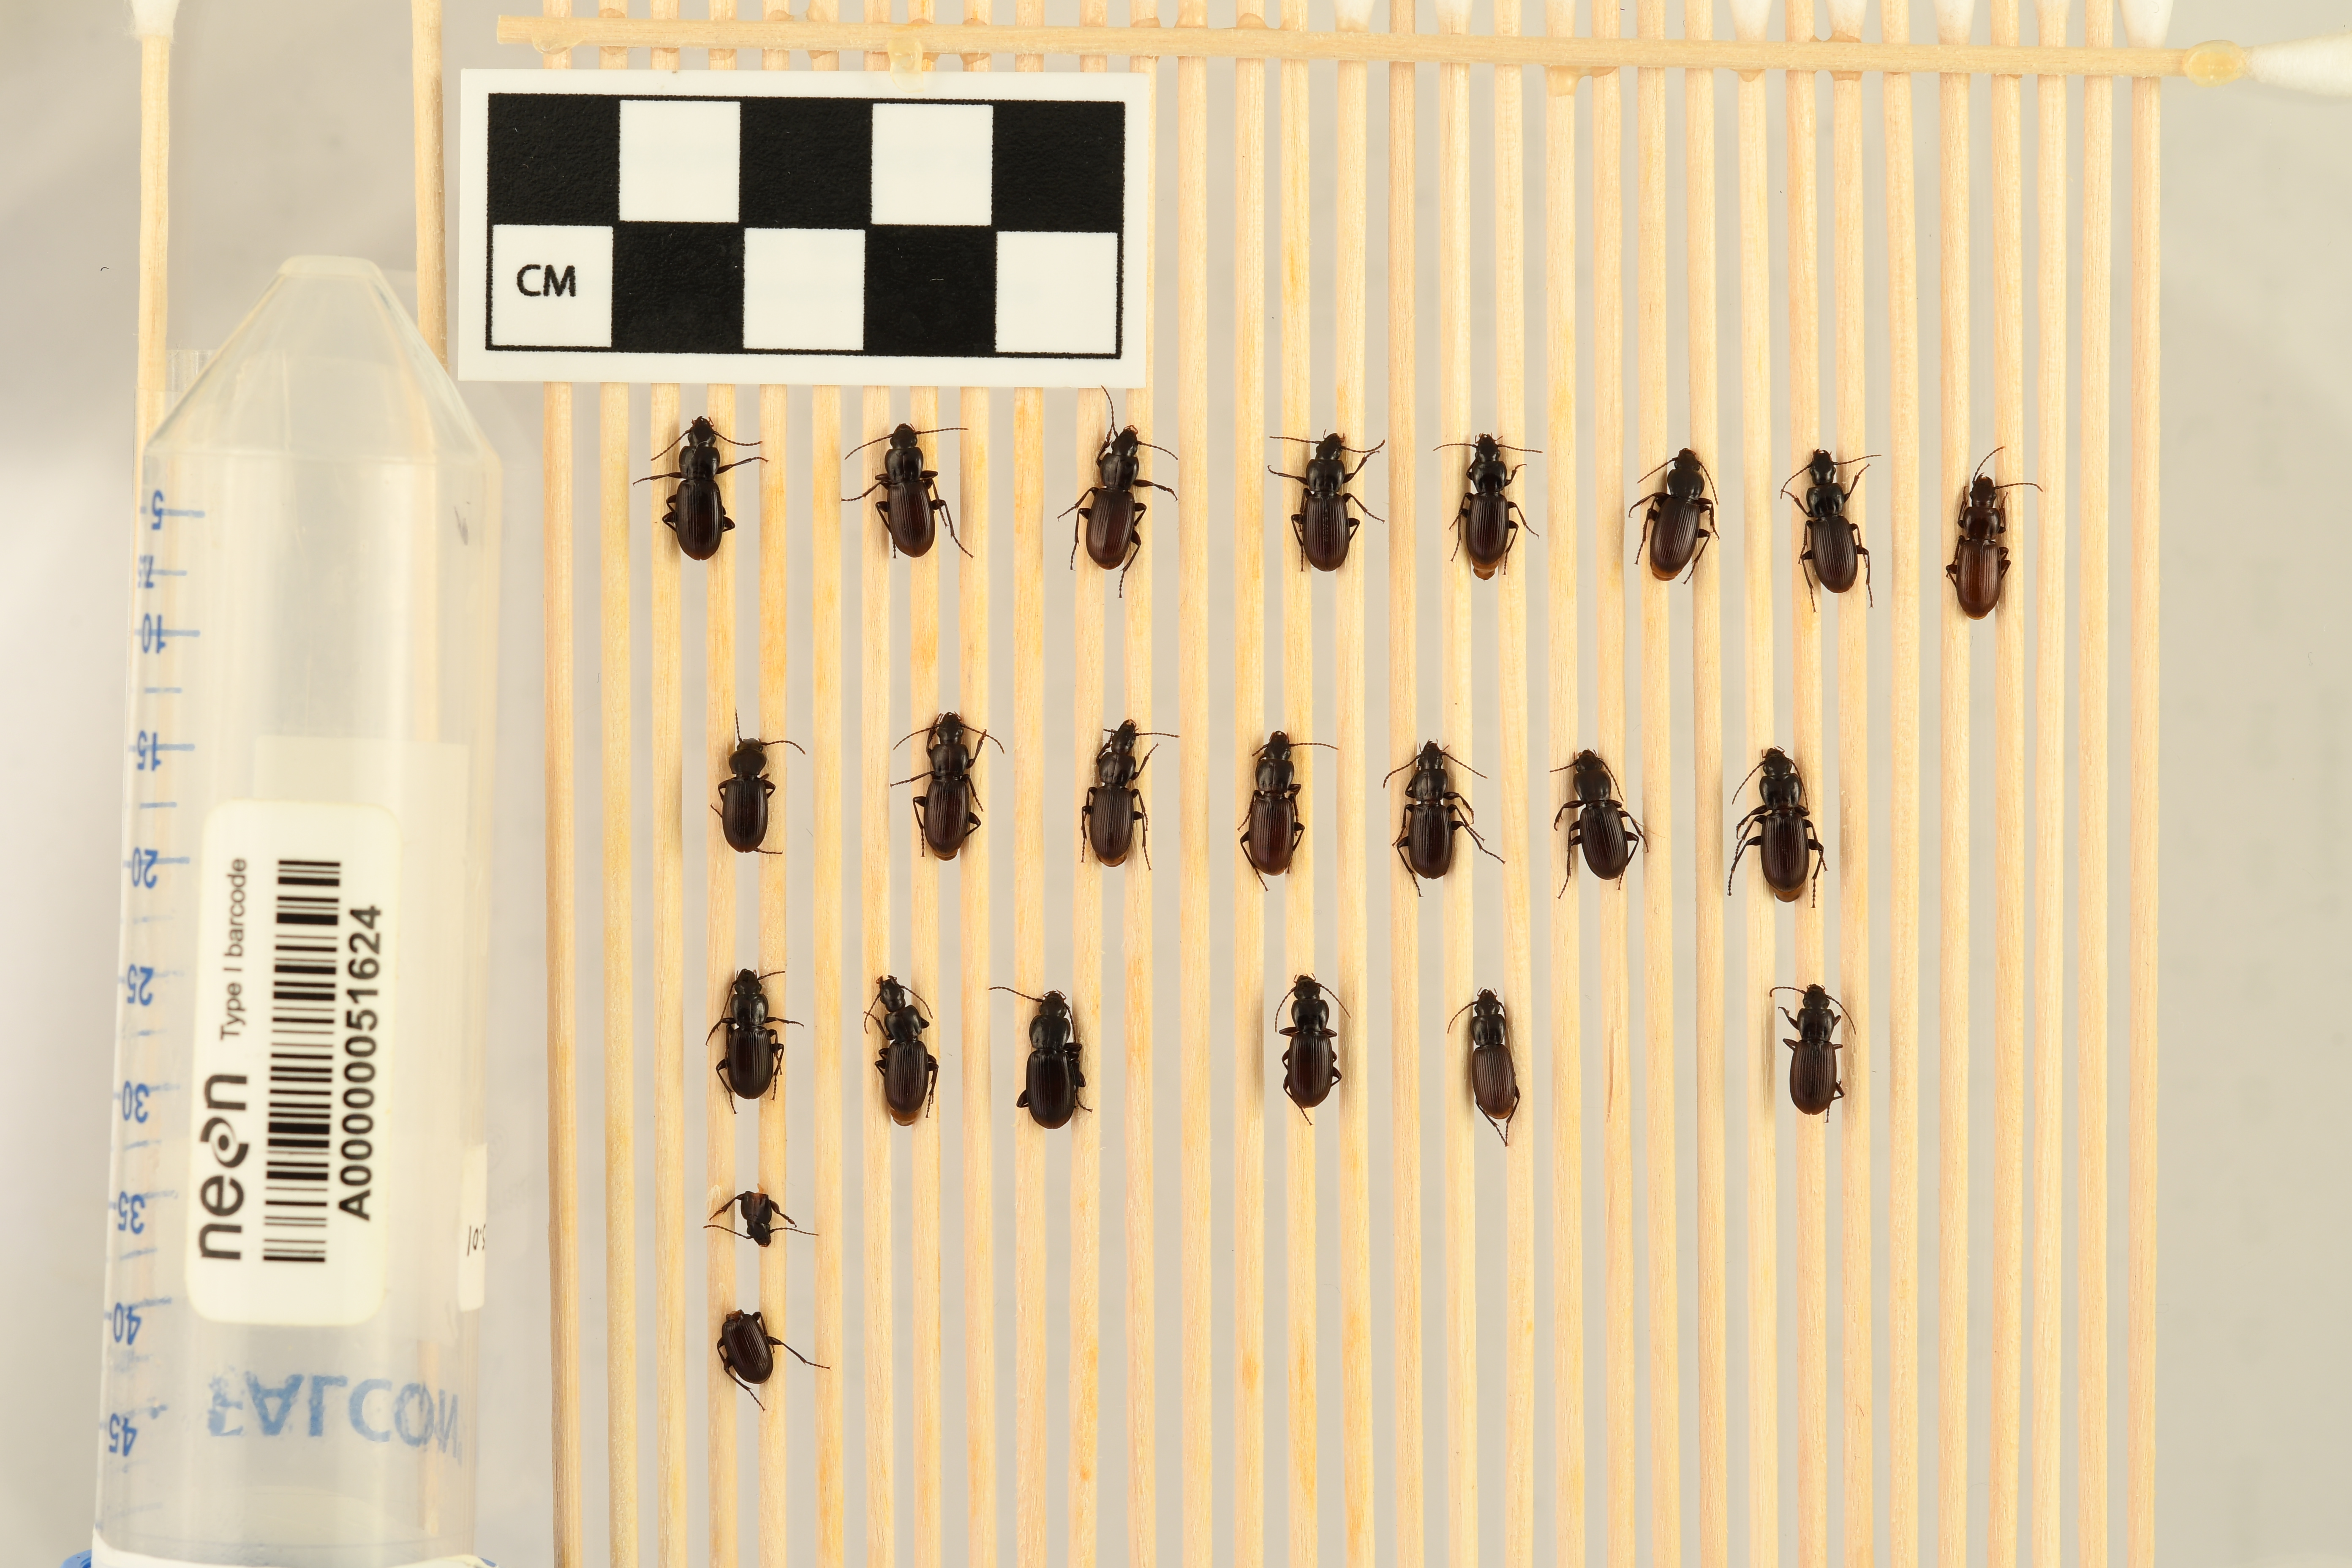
Pterostichus restrictus — Niwot Ridge NEON, plot NIWO_001. Beetle 1, ElytraLength: 0.657 cm (lying flat: Yes)

Pterostichus restrictus — Niwot Ridge NEON, plot NIWO_001. Beetle 1, ElytraWidth: 0.3529 cm (lying flat: Yes)

Pterostichus restrictus — Niwot Ridge NEON, plot NIWO_001. Beetle 2, ElytraLength: 0.6253 cm (lying flat: Yes)

Pterostichus restrictus — Niwot Ridge NEON, plot NIWO_001. Beetle 2, ElytraWidth: 0.3258 cm (lying flat: Yes)

Pterostichus restrictus — Niwot Ridge NEON, plot NIWO_001. Beetle 3, ElytraLength: 0.6114 cm (lying flat: No)

Pterostichus restrictus — Niwot Ridge NEON, plot NIWO_001. Beetle 3, ElytraWidth: 0.3161 cm (lying flat: No)

Pterostichus restrictus — Niwot Ridge NEON, plot NIWO_001. Beetle 4, ElytraLength: 0.6176 cm (lying flat: Yes)

Pterostichus restrictus — Niwot Ridge NEON, plot NIWO_001. Beetle 4, ElytraWidth: 0.3334 cm (lying flat: Yes)

Pterostichus restrictus — Niwot Ridge NEON, plot NIWO_001. Beetle 5, ElytraLength: 0.5699 cm (lying flat: Yes)

Pterostichus restrictus — Niwot Ridge NEON, plot NIWO_001. Beetle 5, ElytraWidth: 0.3045 cm (lying flat: Yes)

Pterostichus restrictus — Niwot Ridge NEON, plot NIWO_001. Beetle 6, ElytraLength: 0.6087 cm (lying flat: Yes)

Pterostichus restrictus — Niwot Ridge NEON, plot NIWO_001. Beetle 6, ElytraWidth: 0.3164 cm (lying flat: Yes)

Pterostichus restrictus — Niwot Ridge NEON, plot NIWO_001. Beetle 7, ElytraLength: 0.619 cm (lying flat: Yes)

Pterostichus restrictus — Niwot Ridge NEON, plot NIWO_001. Beetle 7, ElytraWidth: 0.3095 cm (lying flat: Yes)

Pterostichus restrictus — Niwot Ridge NEON, plot NIWO_001. Beetle 8, ElytraLength: 0.6188 cm (lying flat: Yes)

Pterostichus restrictus — Niwot Ridge NEON, plot NIWO_001. Beetle 8, ElytraWidth: 0.3045 cm (lying flat: Yes)

Pterostichus restrictus — Niwot Ridge NEON, plot NIWO_001. Beetle 9, ElytraLength: 0.6078 cm (lying flat: Yes)

Pterostichus restrictus — Niwot Ridge NEON, plot NIWO_001. Beetle 9, ElytraWidth: 0.3236 cm (lying flat: Yes)

Pterostichus restrictus — Niwot Ridge NEON, plot NIWO_001. Beetle 10, ElytraLength: 0.6106 cm (lying flat: Yes)

Pterostichus restrictus — Niwot Ridge NEON, plot NIWO_001. Beetle 10, ElytraWidth: 0.3143 cm (lying flat: Yes)

Pterostichus restrictus — Niwot Ridge NEON, plot NIWO_001. Beetle 11, ElytraLength: 0.5894 cm (lying flat: Yes)

Pterostichus restrictus — Niwot Ridge NEON, plot NIWO_001. Beetle 11, ElytraWidth: 0.2947 cm (lying flat: Yes)

Pterostichus restrictus — Niwot Ridge NEON, plot NIWO_001. Beetle 12, ElytraLength: 0.6084 cm (lying flat: Yes)

Pterostichus restrictus — Niwot Ridge NEON, plot NIWO_001. Beetle 12, ElytraWidth: 0.3241 cm (lying flat: Yes)

Pterostichus restrictus — Niwot Ridge NEON, plot NIWO_001. Beetle 13, ElytraLength: 0.5882 cm (lying flat: Yes)

Pterostichus restrictus — Niwot Ridge NEON, plot NIWO_001. Beetle 13, ElytraWidth: 0.304 cm (lying flat: Yes)

Pterostichus restrictus — Niwot Ridge NEON, plot NIWO_001. Beetle 14, ElytraLength: 0.5944 cm (lying flat: No)

Pterostichus restrictus — Niwot Ridge NEON, plot NIWO_001. Beetle 14, ElytraWidth: 0.3211 cm (lying flat: No)

Pterostichus restrictus — Niwot Ridge NEON, plot NIWO_001. Beetle 15, ElytraLength: 0.6276 cm (lying flat: Yes)

Pterostichus restrictus — Niwot Ridge NEON, plot NIWO_001. Beetle 15, ElytraWidth: 0.3333 cm (lying flat: Yes)

Pterostichus restrictus — Niwot Ridge NEON, plot NIWO_001. Beetle 16, ElytraLength: 0.5588 cm (lying flat: Yes)

Pterostichus restrictus — Niwot Ridge NEON, plot NIWO_001. Beetle 16, ElytraWidth: 0.3137 cm (lying flat: Yes)

Pterostichus restrictus — Niwot Ridge NEON, plot NIWO_001. Beetle 17, ElytraLength: 0.5982 cm (lying flat: Yes)

Pterostichus restrictus — Niwot Ridge NEON, plot NIWO_001. Beetle 17, ElytraWidth: 0.3138 cm (lying flat: Yes)

Pterostichus restrictus — Niwot Ridge NEON, plot NIWO_001. Beetle 18, ElytraLength: 0.6176 cm (lying flat: Yes)

Pterostichus restrictus — Niwot Ridge NEON, plot NIWO_001. Beetle 18, ElytraWidth: 0.3529 cm (lying flat: Yes)

Pterostichus restrictus — Niwot Ridge NEON, plot NIWO_001. Beetle 19, ElytraLength: 0.598 cm (lying flat: Yes)

Pterostichus restrictus — Niwot Ridge NEON, plot NIWO_001. Beetle 19, ElytraWidth: 0.3334 cm (lying flat: Yes)

Pterostichus restrictus — Niwot Ridge NEON, plot NIWO_001. Beetle 20, ElytraLength: 0.5753 cm (lying flat: Yes)

Pterostichus restrictus — Niwot Ridge NEON, plot NIWO_001. Beetle 20, ElytraWidth: 0.3161 cm (lying flat: Yes)

Pterostichus restrictus — Niwot Ridge NEON, plot NIWO_001. Beetle 21, ElytraLength: 0.5999 cm (lying flat: Yes)

Pterostichus restrictus — Niwot Ridge NEON, plot NIWO_001. Beetle 21, ElytraWidth: 0.3248 cm (lying flat: Yes)

Pterostichus restrictus — Niwot Ridge NEON, plot NIWO_001. Beetle 22, ElytraLength: 0.5395 cm (lying flat: Yes)

Pterostichus restrictus — Niwot Ridge NEON, plot NIWO_001. Beetle 22, ElytraWidth: 0.2986 cm (lying flat: Yes)